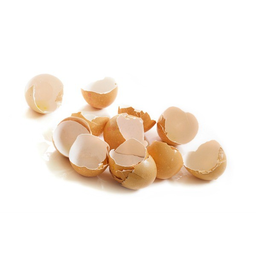
Label: eggshells